Melika Motevalli

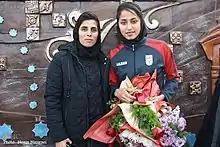
Melika Motevalli in 2018

Melika Motevalli Taher (born 6 May 1998), known as Melika Motevalli, is an Iranian footballer who plays as a defender for Kowsar Women Football League club Shahrdari Sirjan and the Iran women's national team.